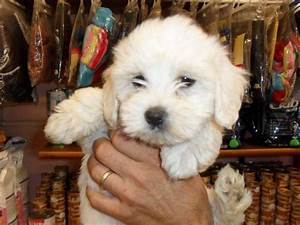
Label: cane